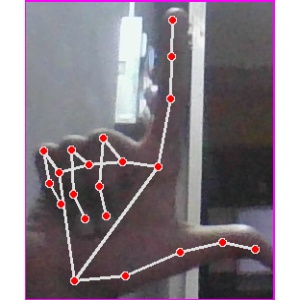
अक्षर: ल